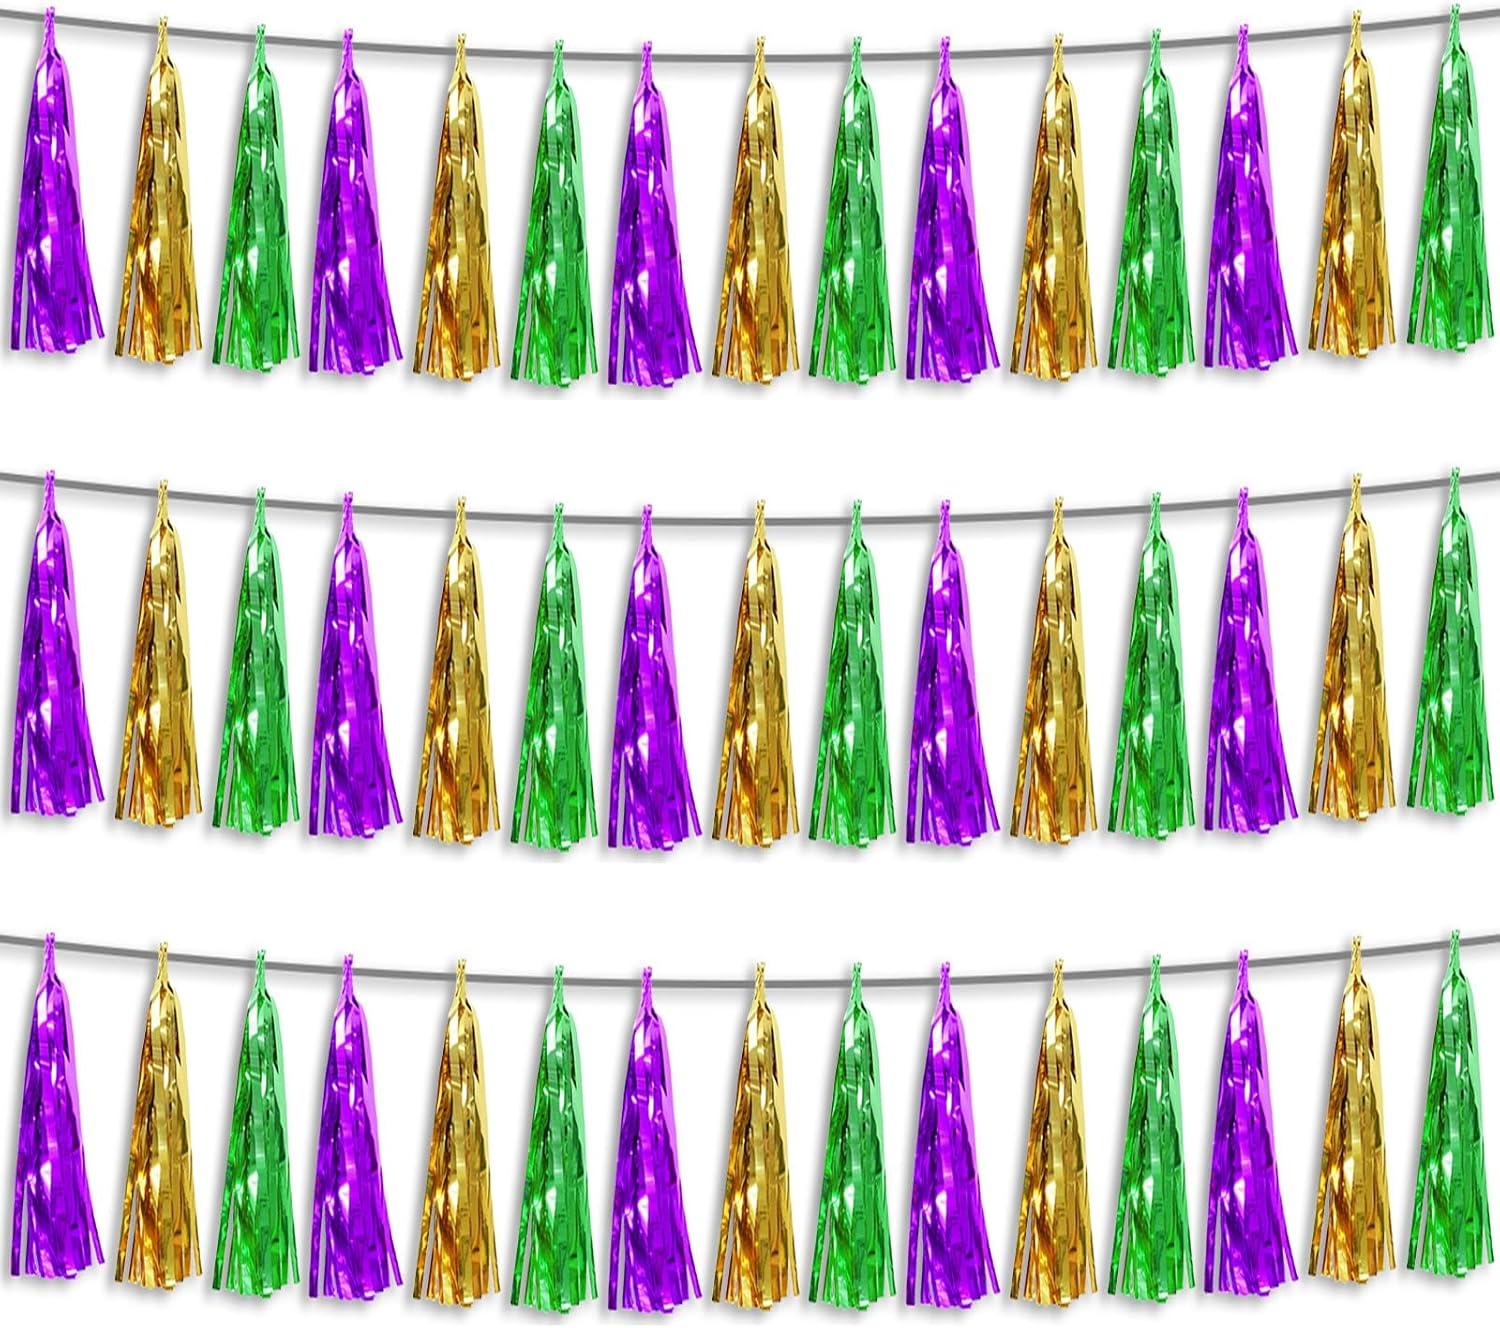
3P Purple Green Gold Foil Fringe Metallic Tassel Streamers Banner Tassel Garland for Parade Floats, Bachelorette, Wedding, Birthday, Halloween, Christmas, Bridal/Baby Shower Party Decorations
Overview Brand : Hysilla Color : Purplegreengold Material : Paper, Tinsel Item Length : 29.5 Feet Item Weight : 0.4 Pounds About this item 【Purple Green Gold Party Supplies Set】: The total length of the Purple Green Gold birthday tassels banner is 29.5 feet 45tassels, divided into 3 strips, each 9.8 feet long. Each banner contains 15 tassels, and each tassel measures 14 inches, for birthday decorations many occasions, and so on 【Easy to Use and Saving Time】: All 4 sets of tassel garland banner party decorations are pre-strung, which will save you the hassle of assembly. Tassels Streamers Banner is very easy to hang and decorate both indoors and outdoors, such as homes, nurseries, walls, bedrooms, dining rooms, ceilings, mantels, fireplaces, windows, gardens, schools, fences, restaurants, and bars. The ceiling creates a chic atmosphere that your guests will love! 【Reusable Paper Material】: high-quality metallic foil tassel garlands, with the virtue of nice craftsmanship and lightweight, they are reusable and safe, and not easy to fade; They come with white ribbon for hanging, and garland tassels hang perpendicular to the string, and are adjustable to provide you with the option of spreading the tassels out or piecing them closer together. 【Perfect Party Decoration】The Purple Green Gold tinsel garlands are designed in a metallic Fringe, bright, and beautiful, at the same time, they shine in the sun, and these gorgeous tassel garlands create a wonderful backdrop or centerpiece for your party space. and bring you, your family, and your friend's good Visual effects. your party many emotional and touching moments where a lot of pictures will be taken and everybody will have a wonderful time together. 【Applicable Occasions】you can use the Purple Green Gold tinsel fringe garlands to decorate a classroom, the stage for a school program, a homecoming float, a wedding decoration, a birthday party, a baby shower, Halloween, Christmas, new year's Eve, a housewarming party, a bachelorette party, an anniversary Memorial, Hollywood Party, Independence Day, Carnival Party, Bridal Shower, Graduation and more.
Brand: HYSILLA
Category: Arts & Entertainment > Party & Celebration > Party Supplies > Party Streamers & Curtains > Tassel Garlands